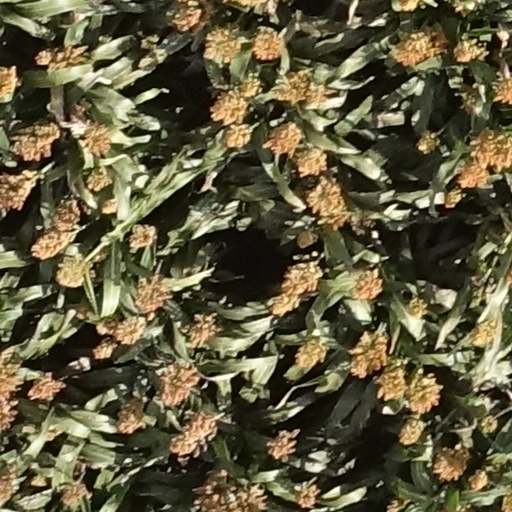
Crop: sorghum